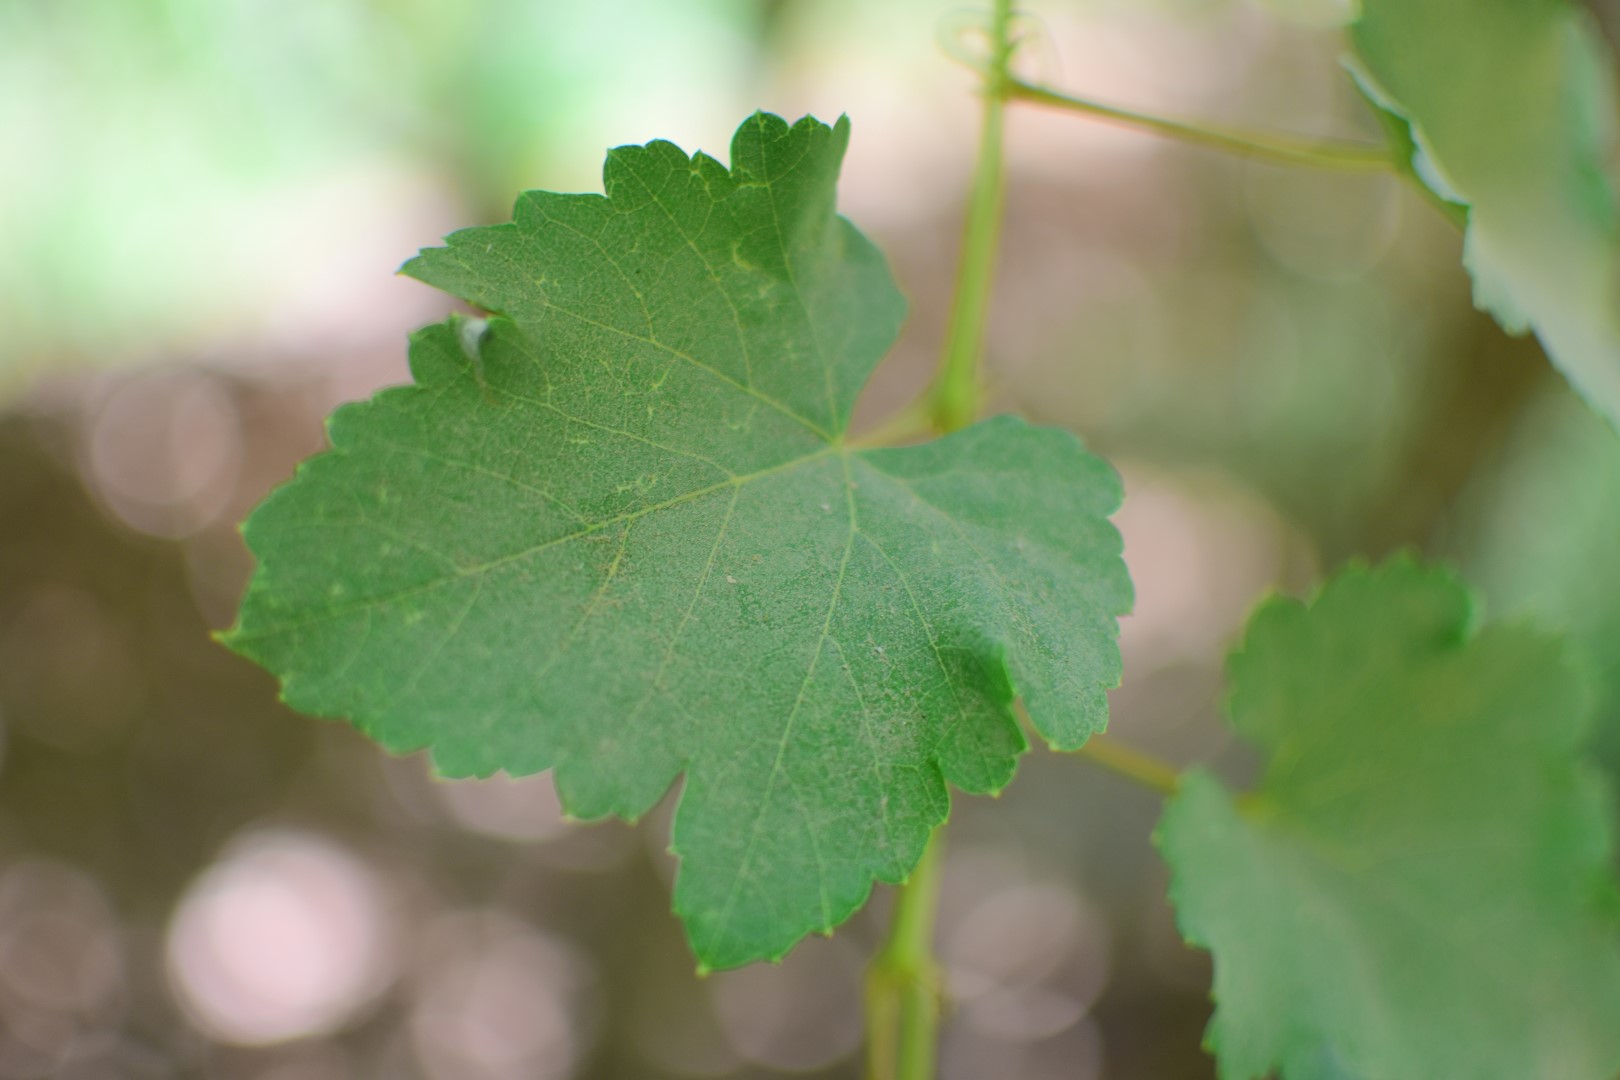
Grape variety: Frinsi